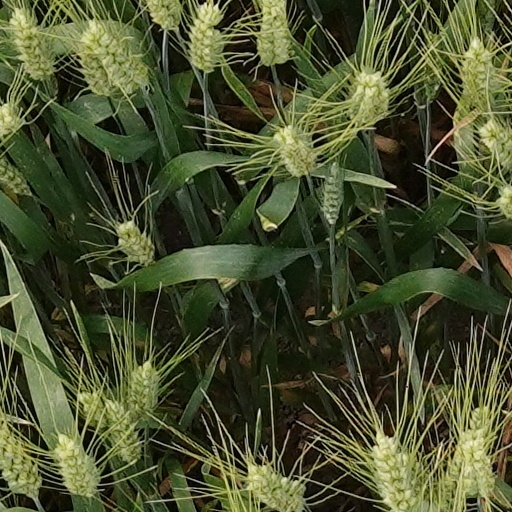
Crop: wheat